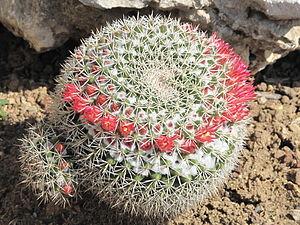
Mammillaria scrippsiana au jardin exotique de Monaco. Identifié par son étiquette botanique.